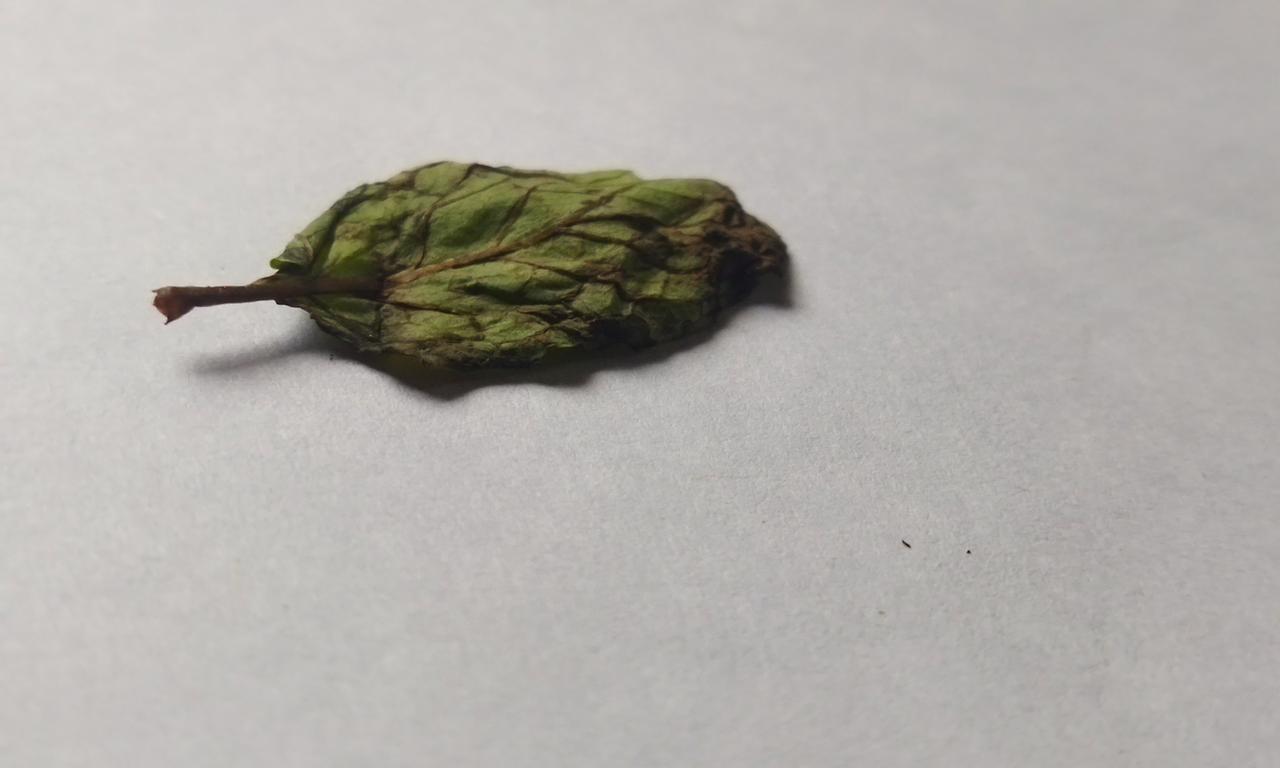
Label: Spoiled